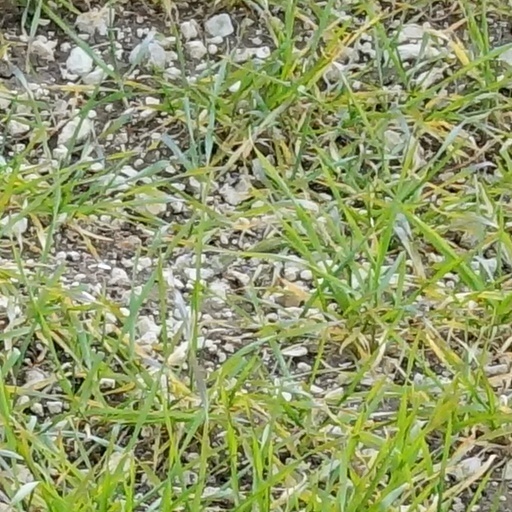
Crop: wheat